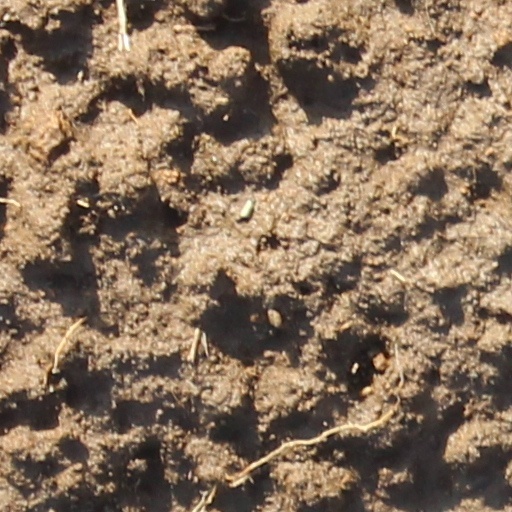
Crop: wheat